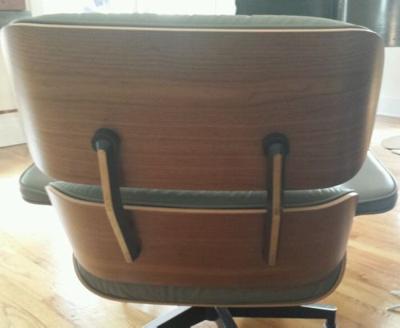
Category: chair